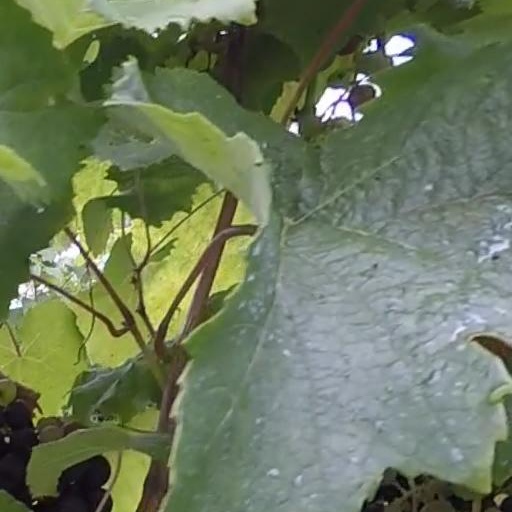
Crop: grape